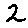
Label: 2